Jeremias I of Constantinople

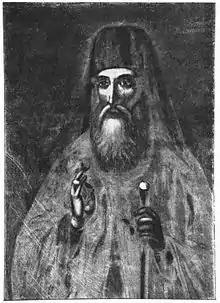
Patriarch Jeremias I of Constantinople

Jeremias I of Constantinople (died 13 January 1546) was Ecumenical Patriarch of Constantinople two times, from 1522 to 1524 and from 1525 to 1546.